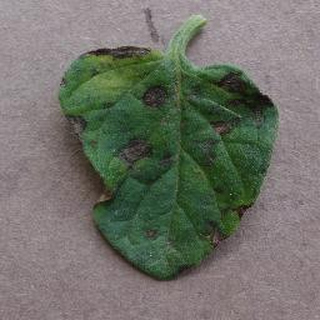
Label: tomato_early_blight